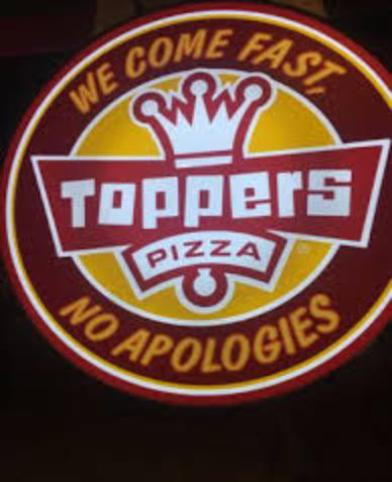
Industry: Food